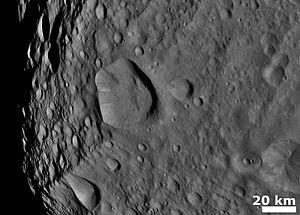
Pour information.